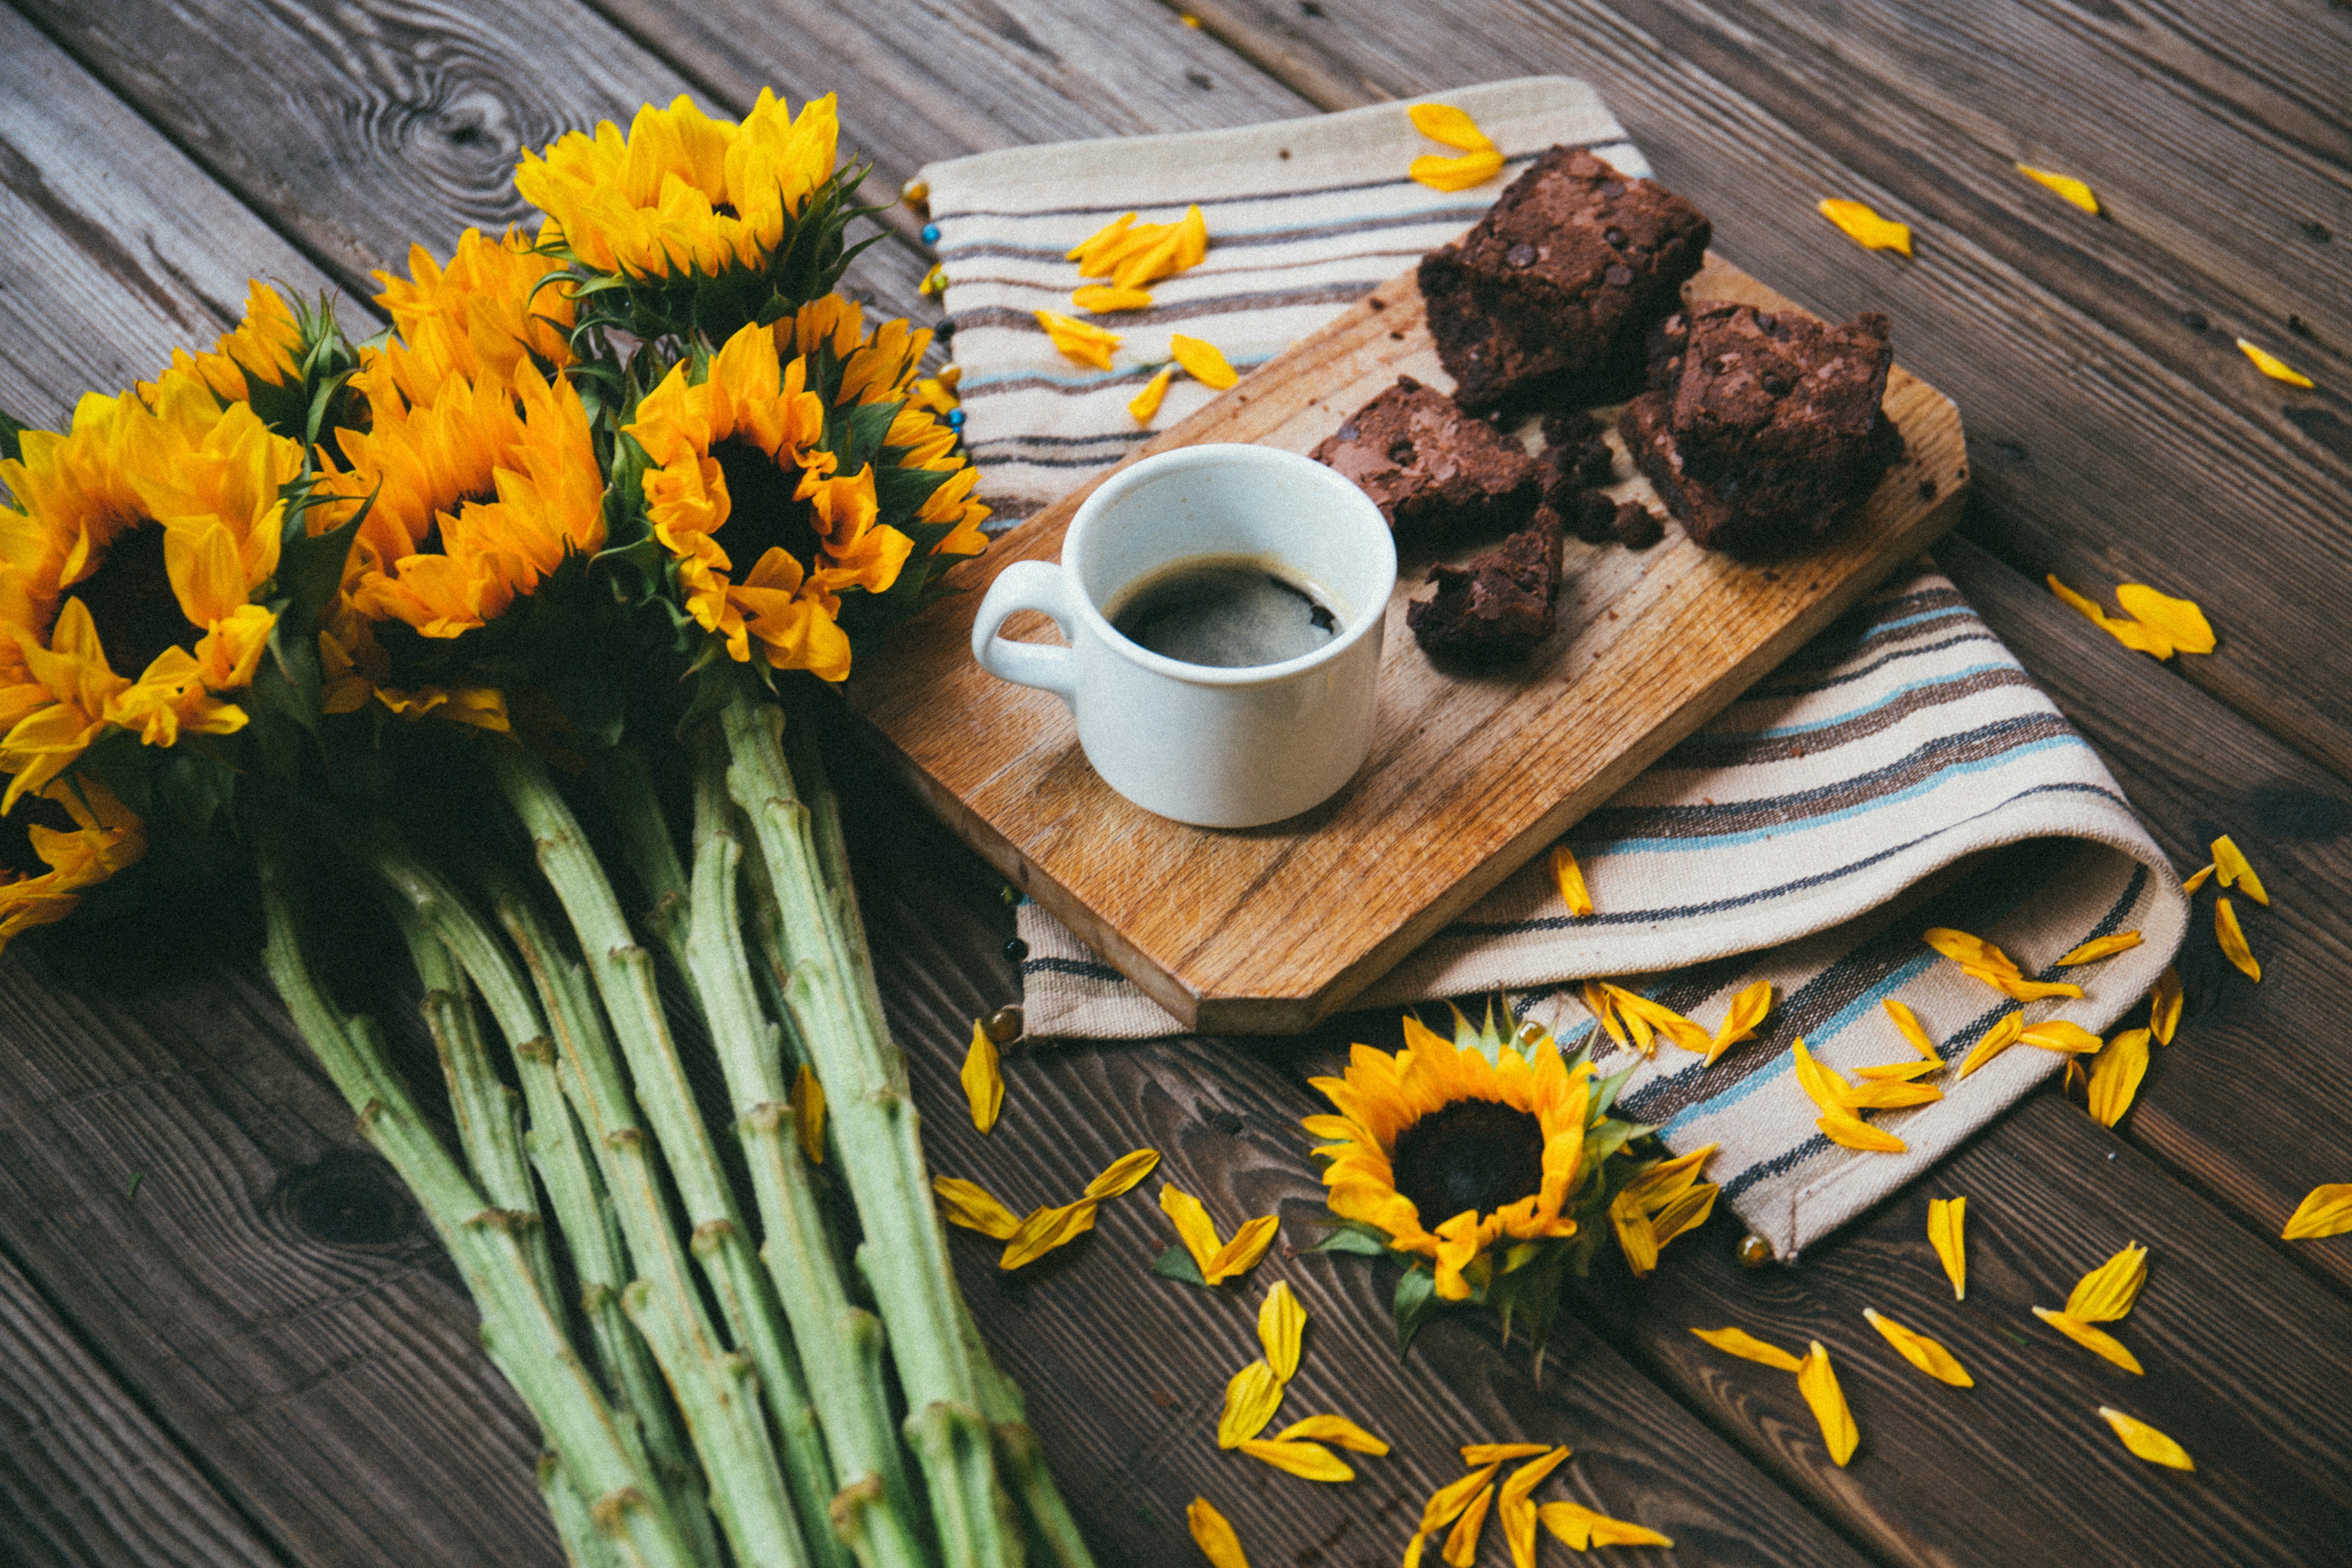
yellow, flower, table, leaf, plant, sunflower, floristry, cuisine, cut flowers, food, dish